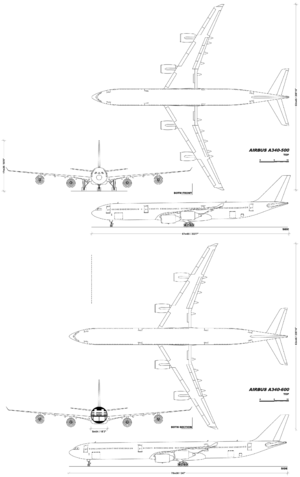
Planche de géométrie descriptive pour les A340-500/600. Côté, dessus, face, coupe.
L'Airbus A340 est un avion de ligne quadriréacteur long-courrier de grande capacité fabriqué par Airbus de 1991 à 2011. Il est décliné en plusieurs versions suivant la capacité ou le rayon d'action désiré par chaque compagnie. Cette famille d'appareils a été conçue avec un design semblable à celui de l'Airbus A330, car ces deux modèles sont dérivés. Mais il est équipé de quatre réacteurs au lieu de deux.